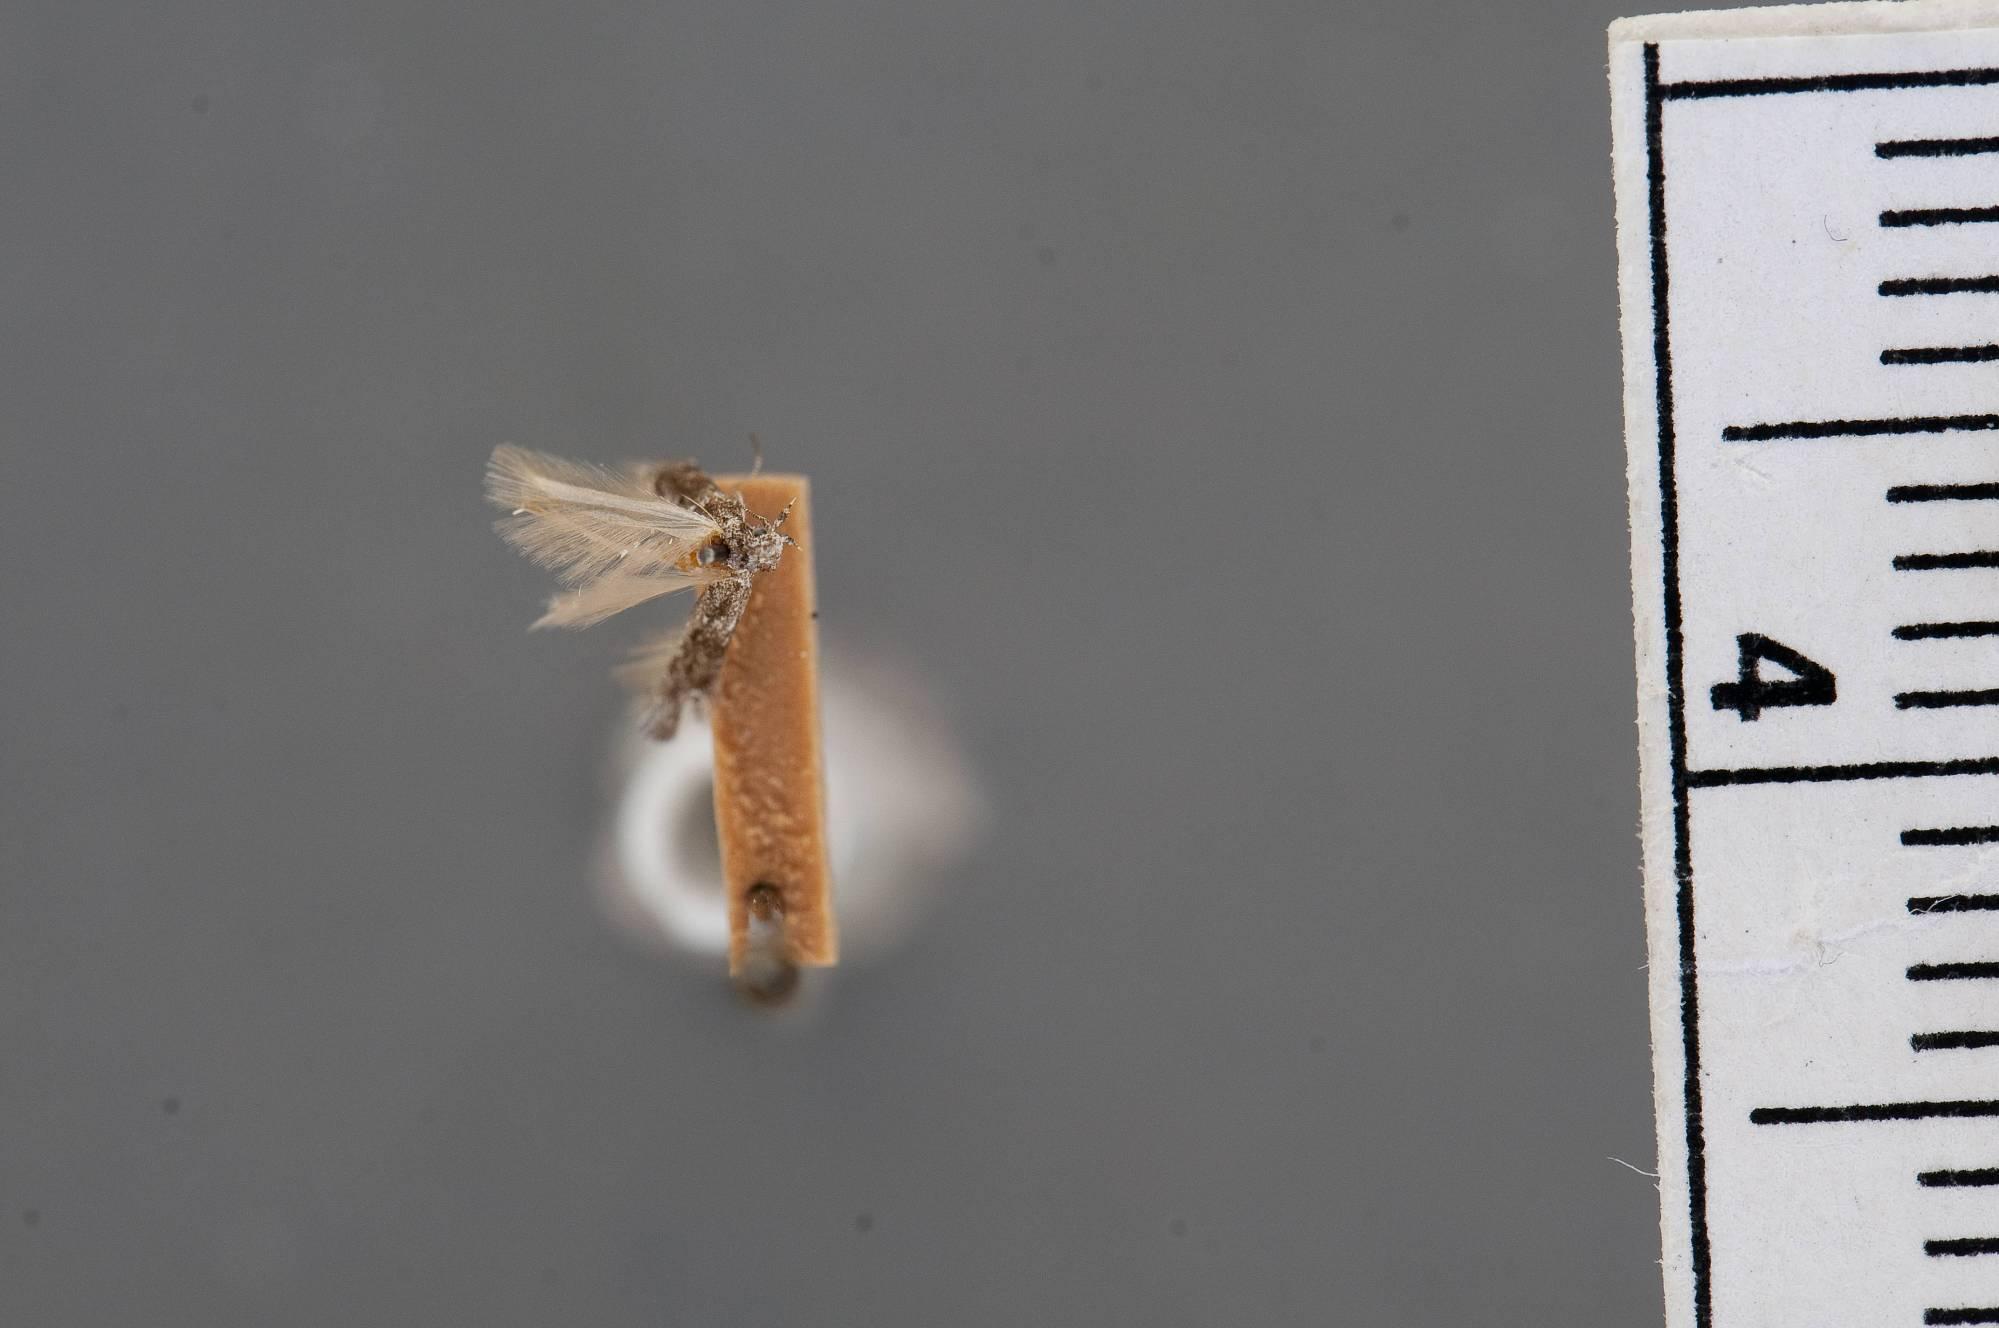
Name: Recurvaria pinella
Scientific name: Recurvaria pinella Busck, 1906
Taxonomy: Animalia, Arthropoda, Insecta, Lepidoptera, Glossata, Gelechiidae, Gelechiinae
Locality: Manitou, Colorado, United States
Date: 10 Aug 1905